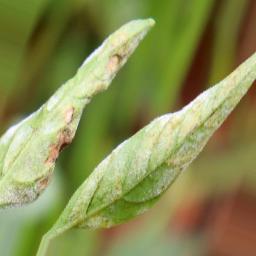
Label: powdery mildew